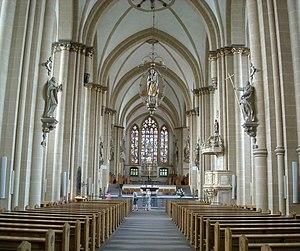
Intérieur de la cathédrale
La cathédrale Saint-Liboire de Paderborn, de nom officiel "Haute Église Ste Marie, St Liboire et St Kilian", est une église catholique de la ville de Paderborn ainsi que la cathédrale de l'archevêché de Paderborn, dans le land allemand de Rhénanie-du-Nord-Westphalie. Elle est nommée en l'honneur de l'évêque Liboire du Mans.